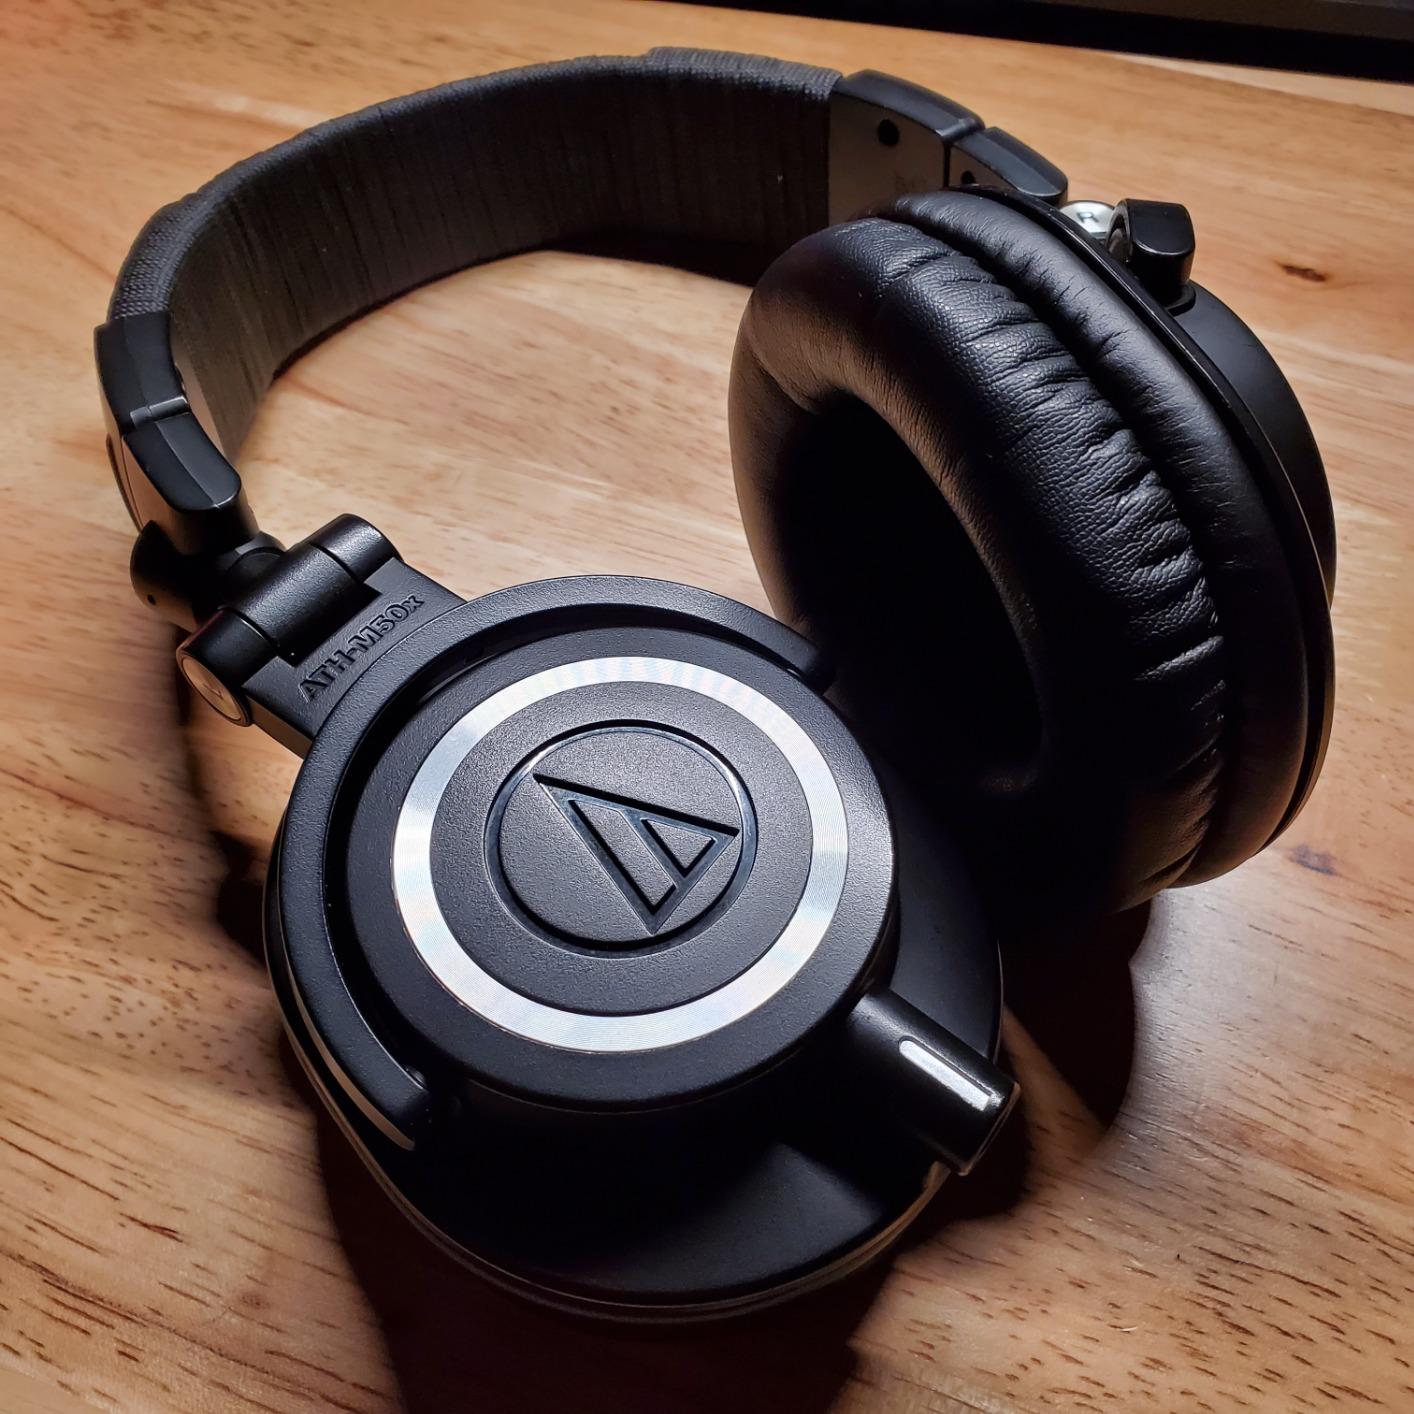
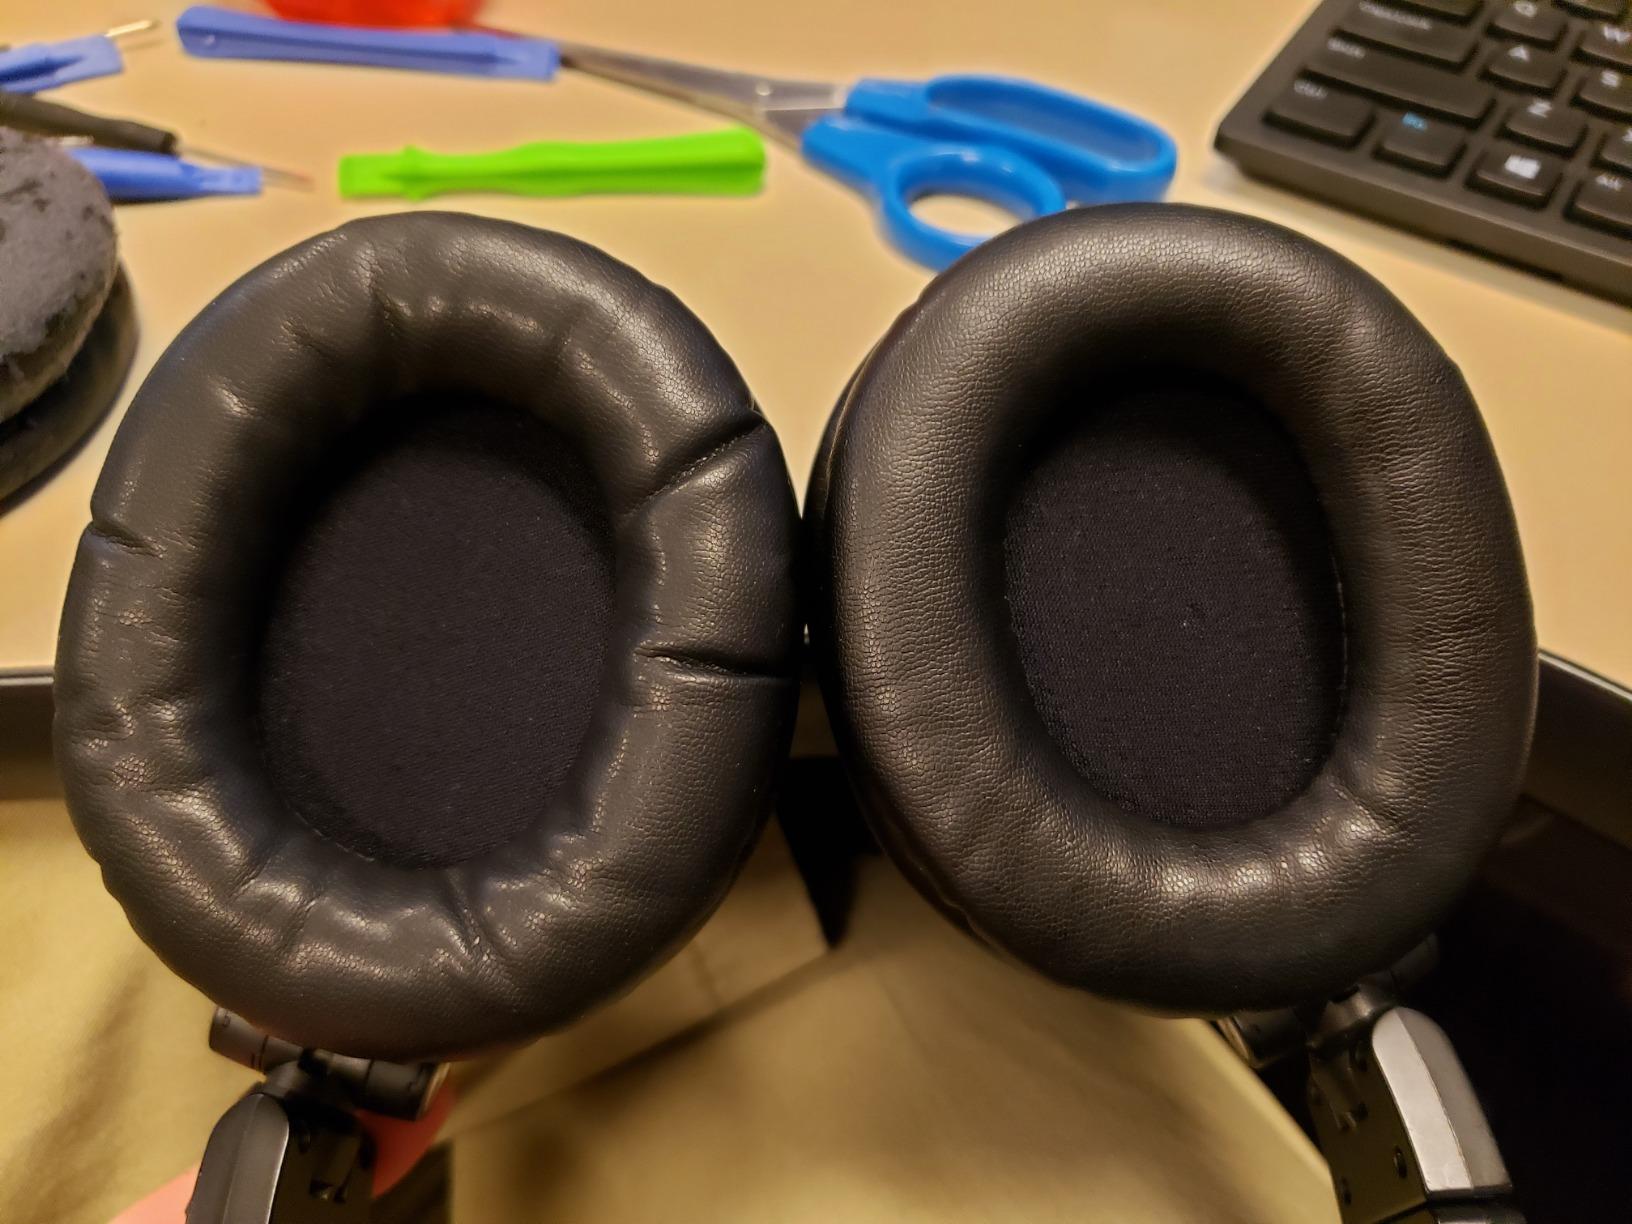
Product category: headphones
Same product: yes